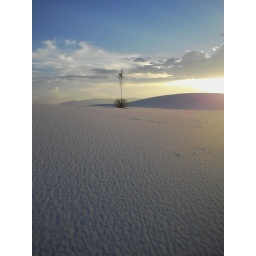
It was breathtaking seeing this ONE tree in the midst of the ocean of White Sand Dunes.